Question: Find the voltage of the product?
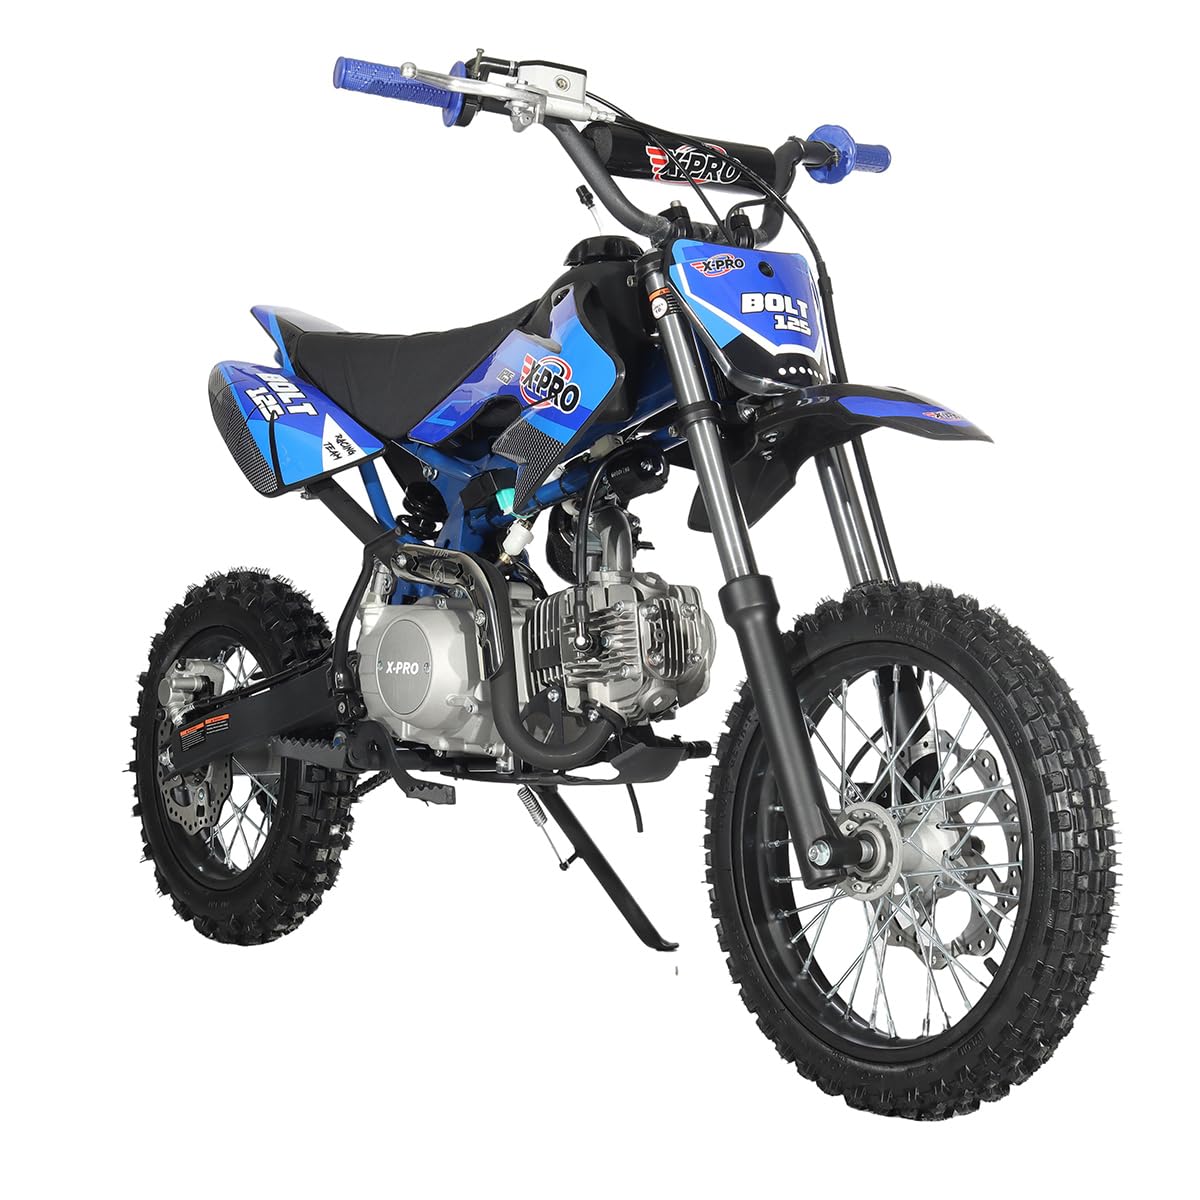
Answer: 125.0 volt